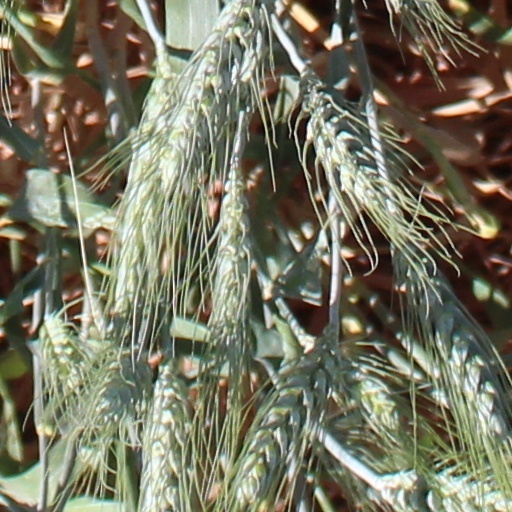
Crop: wheat